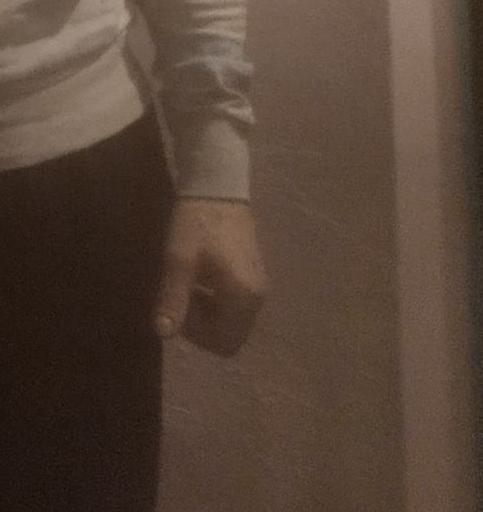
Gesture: no_gesture